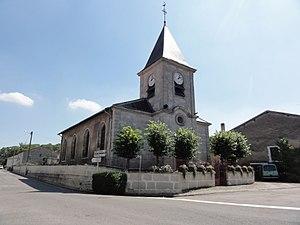
Kœur-la-Petite (Meuse) église
Kœur-la-Petite est une commune française située dans le département de la Meuse, en région Grand Est.